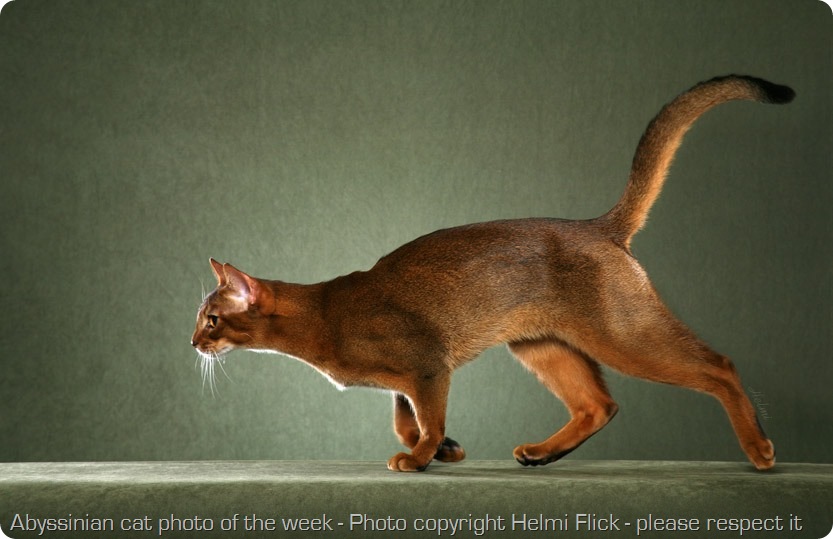
Breed: abyssinian